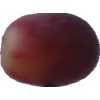
Label: pink_grape